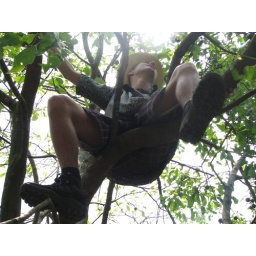
Danish cute boy in an avocado tree